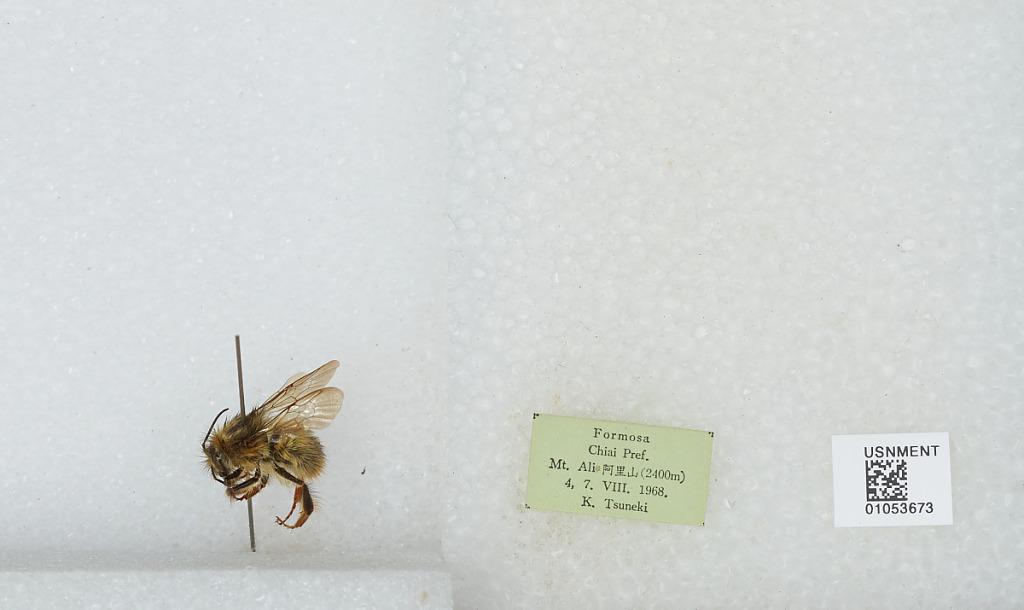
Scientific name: Bombus sp.
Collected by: K. Tsuneki
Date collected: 1968-8-4
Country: Taiwan
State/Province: Taiwan
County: Chiai
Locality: Mt. Ali